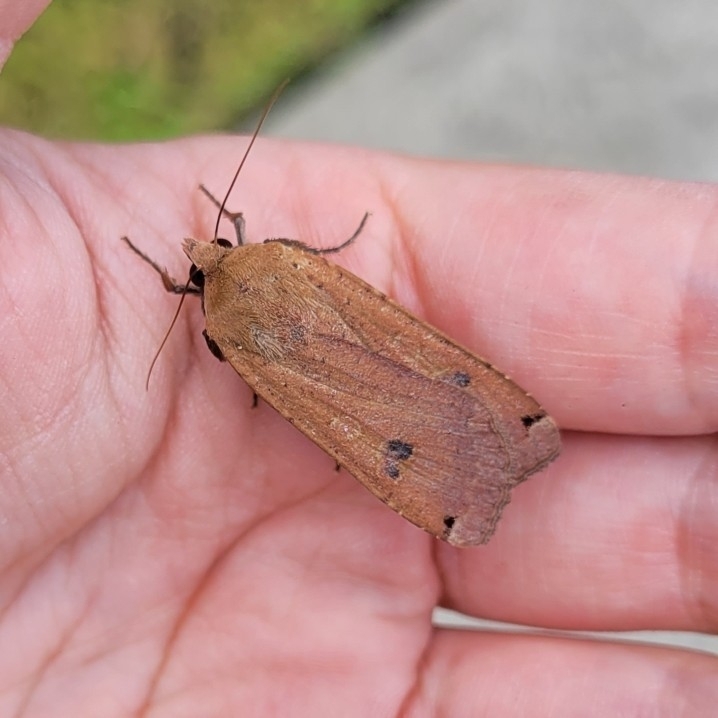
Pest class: cutworms